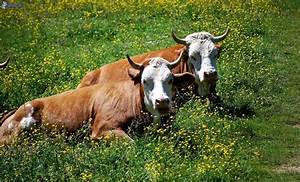
Label: mucca